Sky position (RA, Dec in degrees): 197.472, 21.475
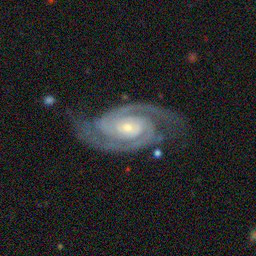
Galaxy morphology: Unbarred Loose Spiral Galaxies